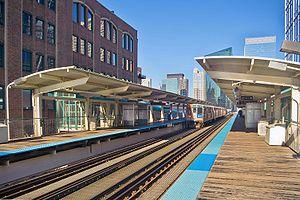
Clinton est une station aérienne du métro de Chicago desservie par les lignes verte et rose. Elle fut ouverte le 16 octobre 1909 en remplacement de l’ancienne station Canal. Comparativement aux autres stations du métro de Chicago, la station Clinton possède un habillage inhabituel puisqu’elle fut construite avec de nombreuses verrières afin de laisser pénétrer la lumière sur les quais. Elle contraste donc avec les montants en acier et grand panneaux publicitaires en métal. Lors de la rénovation de 1994 à 1996 de la ligne verte, la station fut démolie et remplacée par une nouvelle structure en acier peint en blanc et en vert. Les anciennes plateformes subsistent néanmoins aux extrémités de la station dotée d’ascenseurs afin de la rendre accessible aux personnes à mobilité réduite.